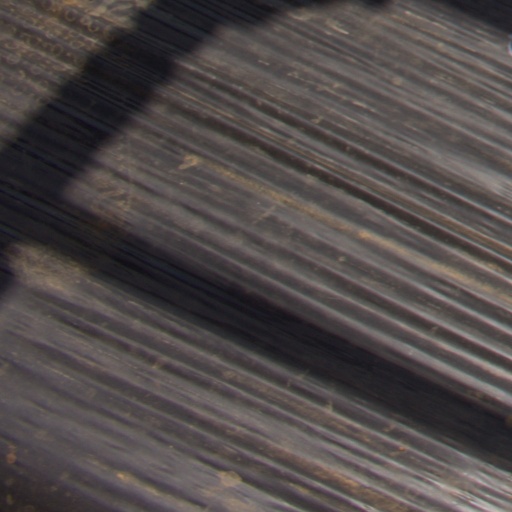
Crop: Jerusalem artichoke